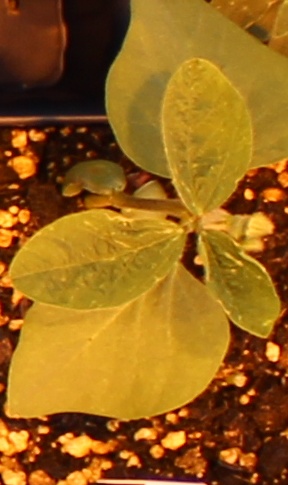
Label: Soybean